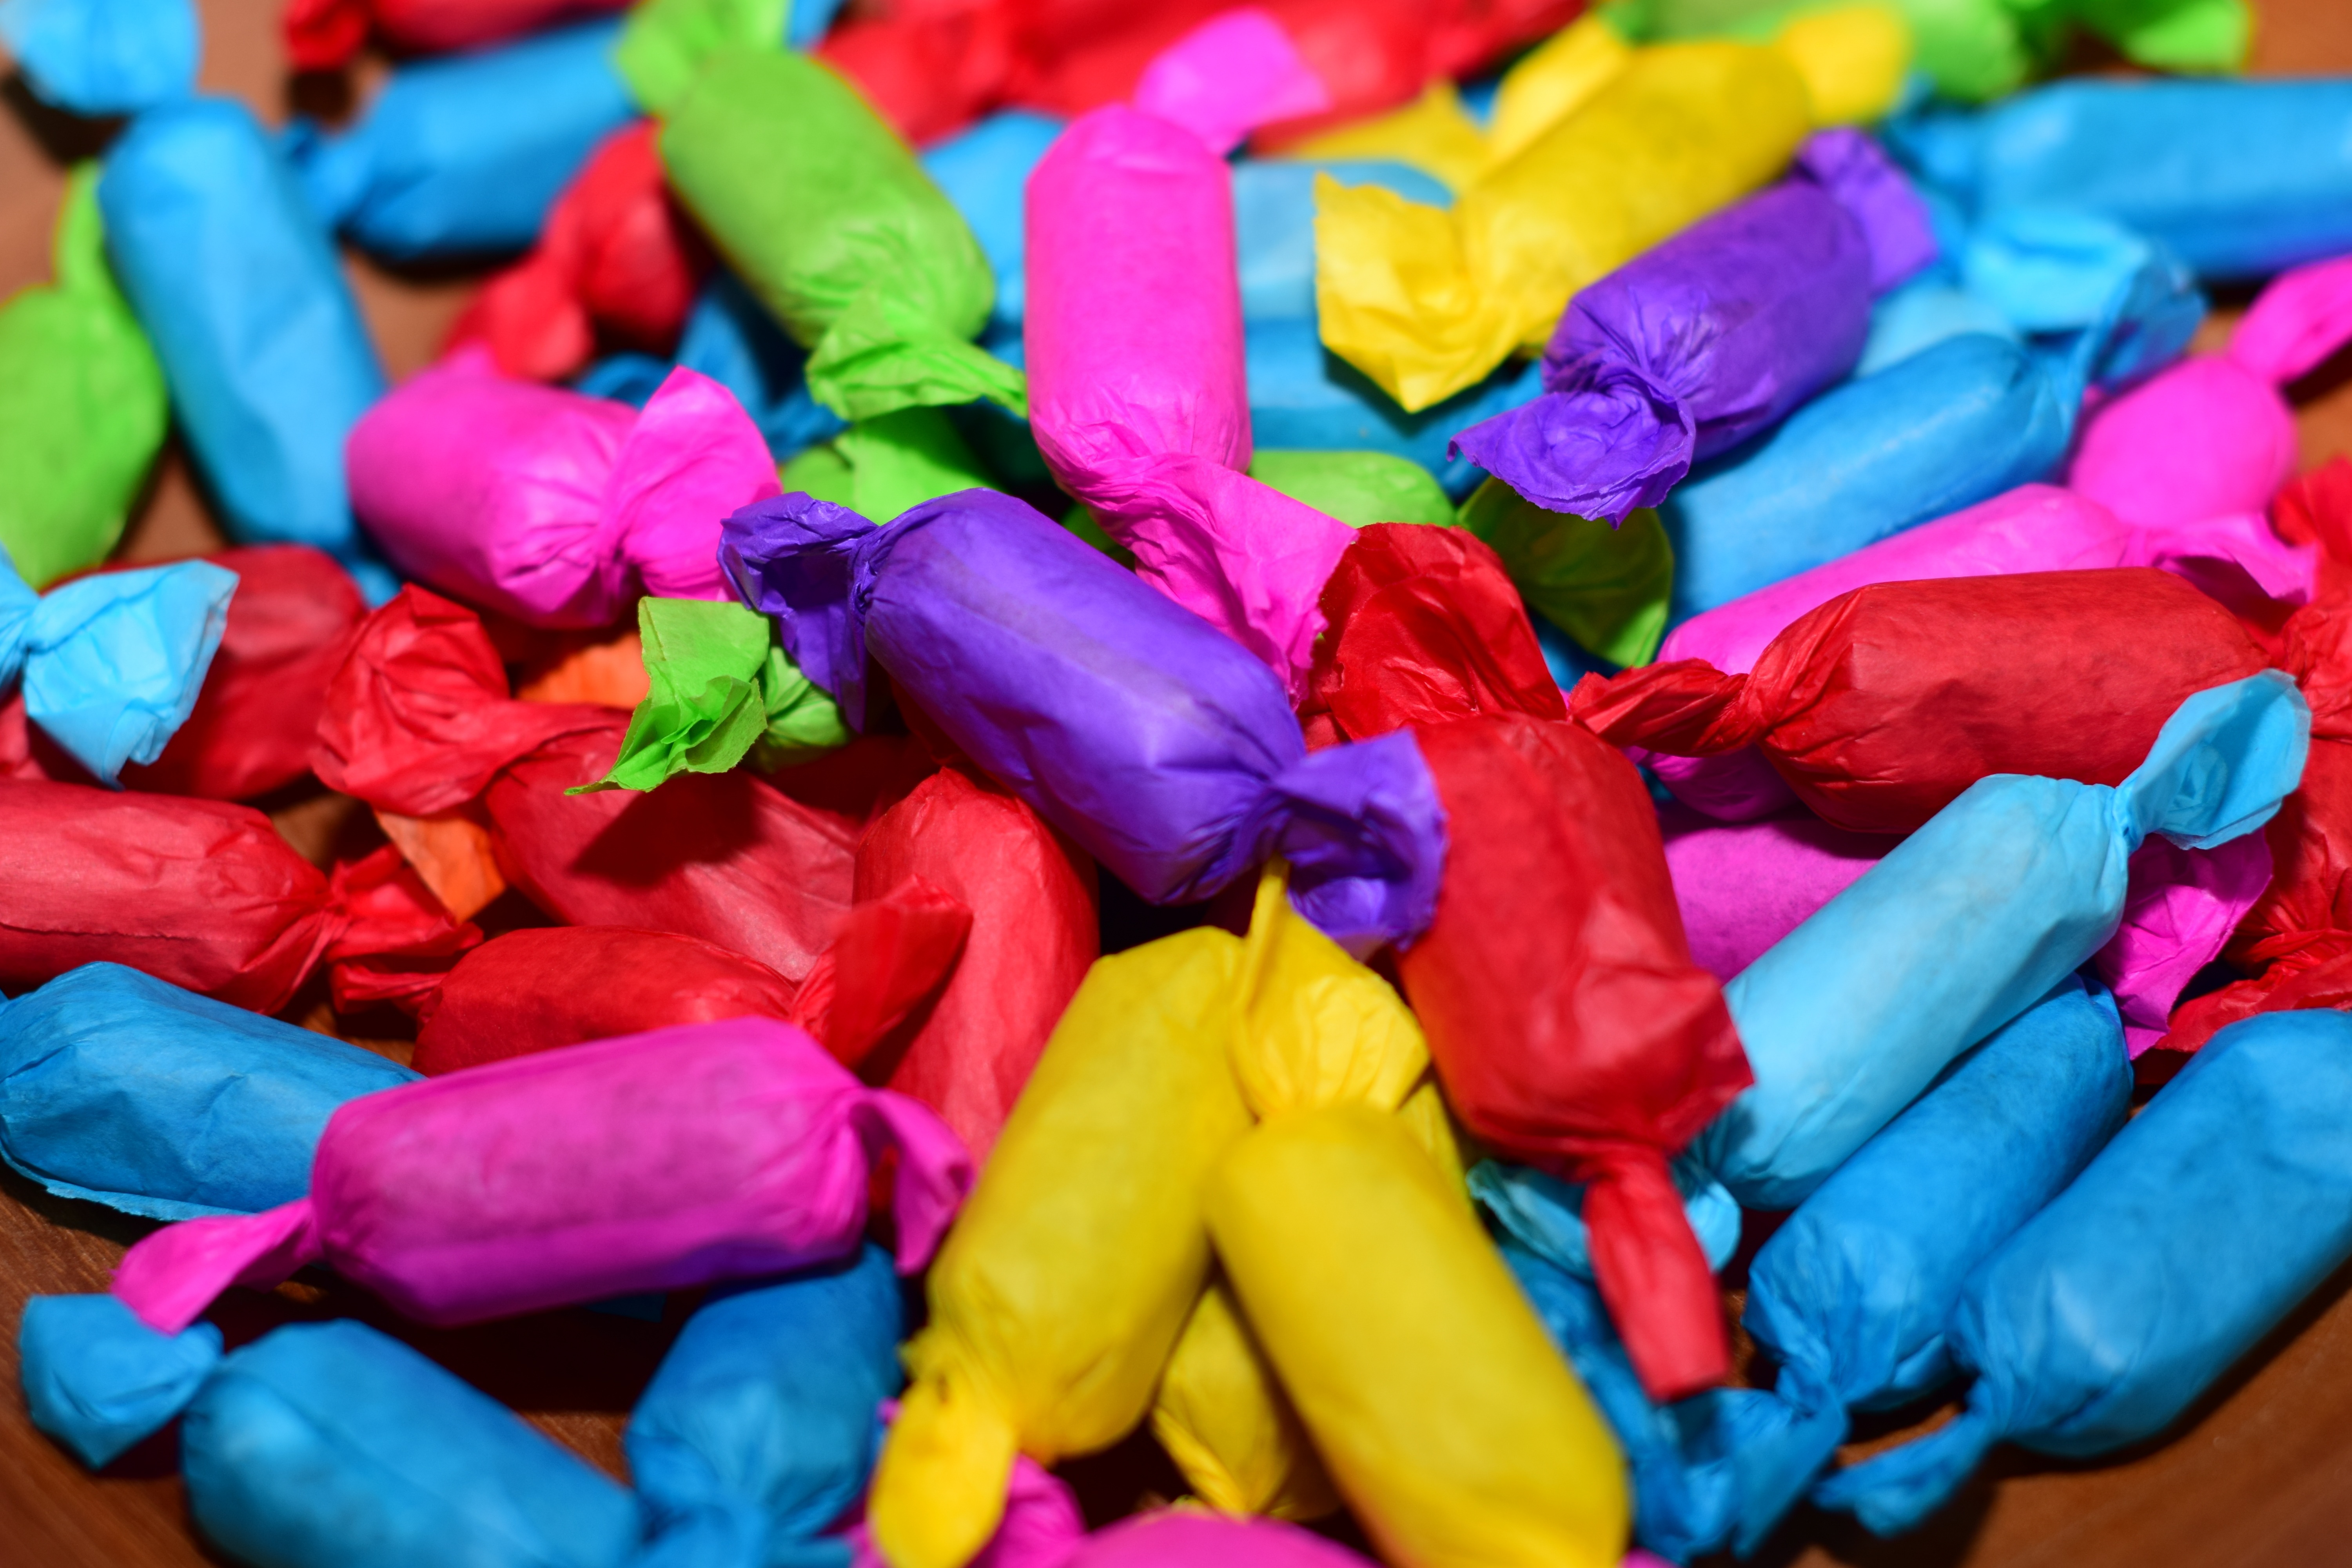
sweet, flower, petal, food, red, color, blue, colorful, snack, health, eating, sugar, candy, birthday, glucose, candy cane, sweetness